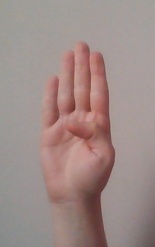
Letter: kaaf